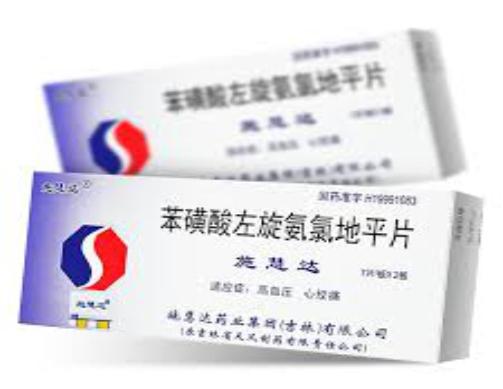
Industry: Medical